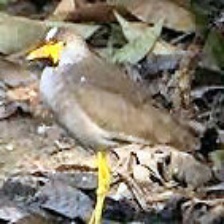
Species: WATTLED LAPWING
Scientific name: VANELLUS INDICUS